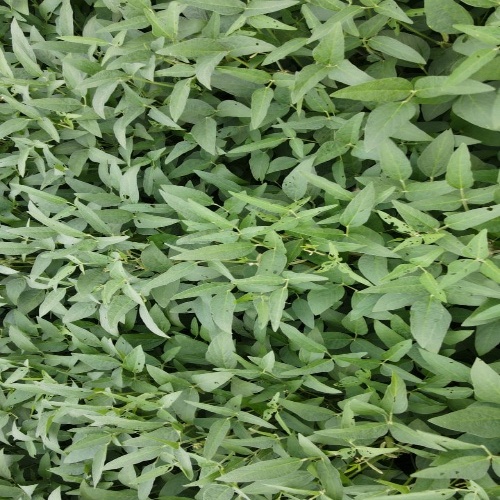
Label: Diabrotica_speciosa